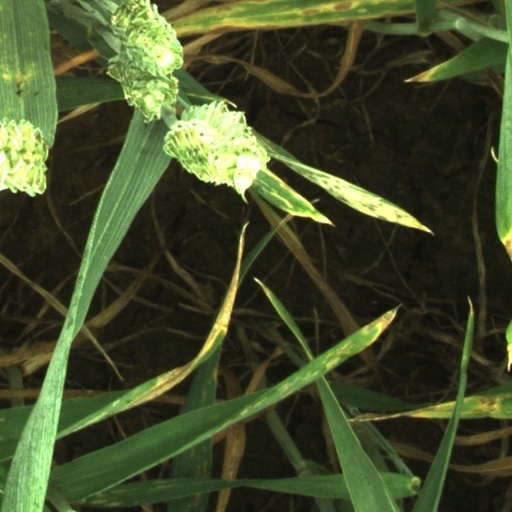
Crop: wheat